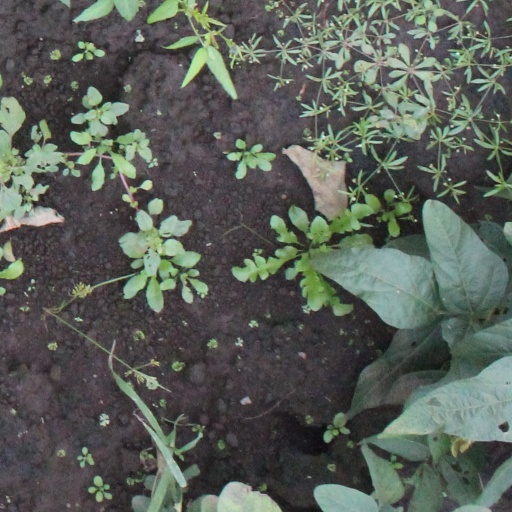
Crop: soybean